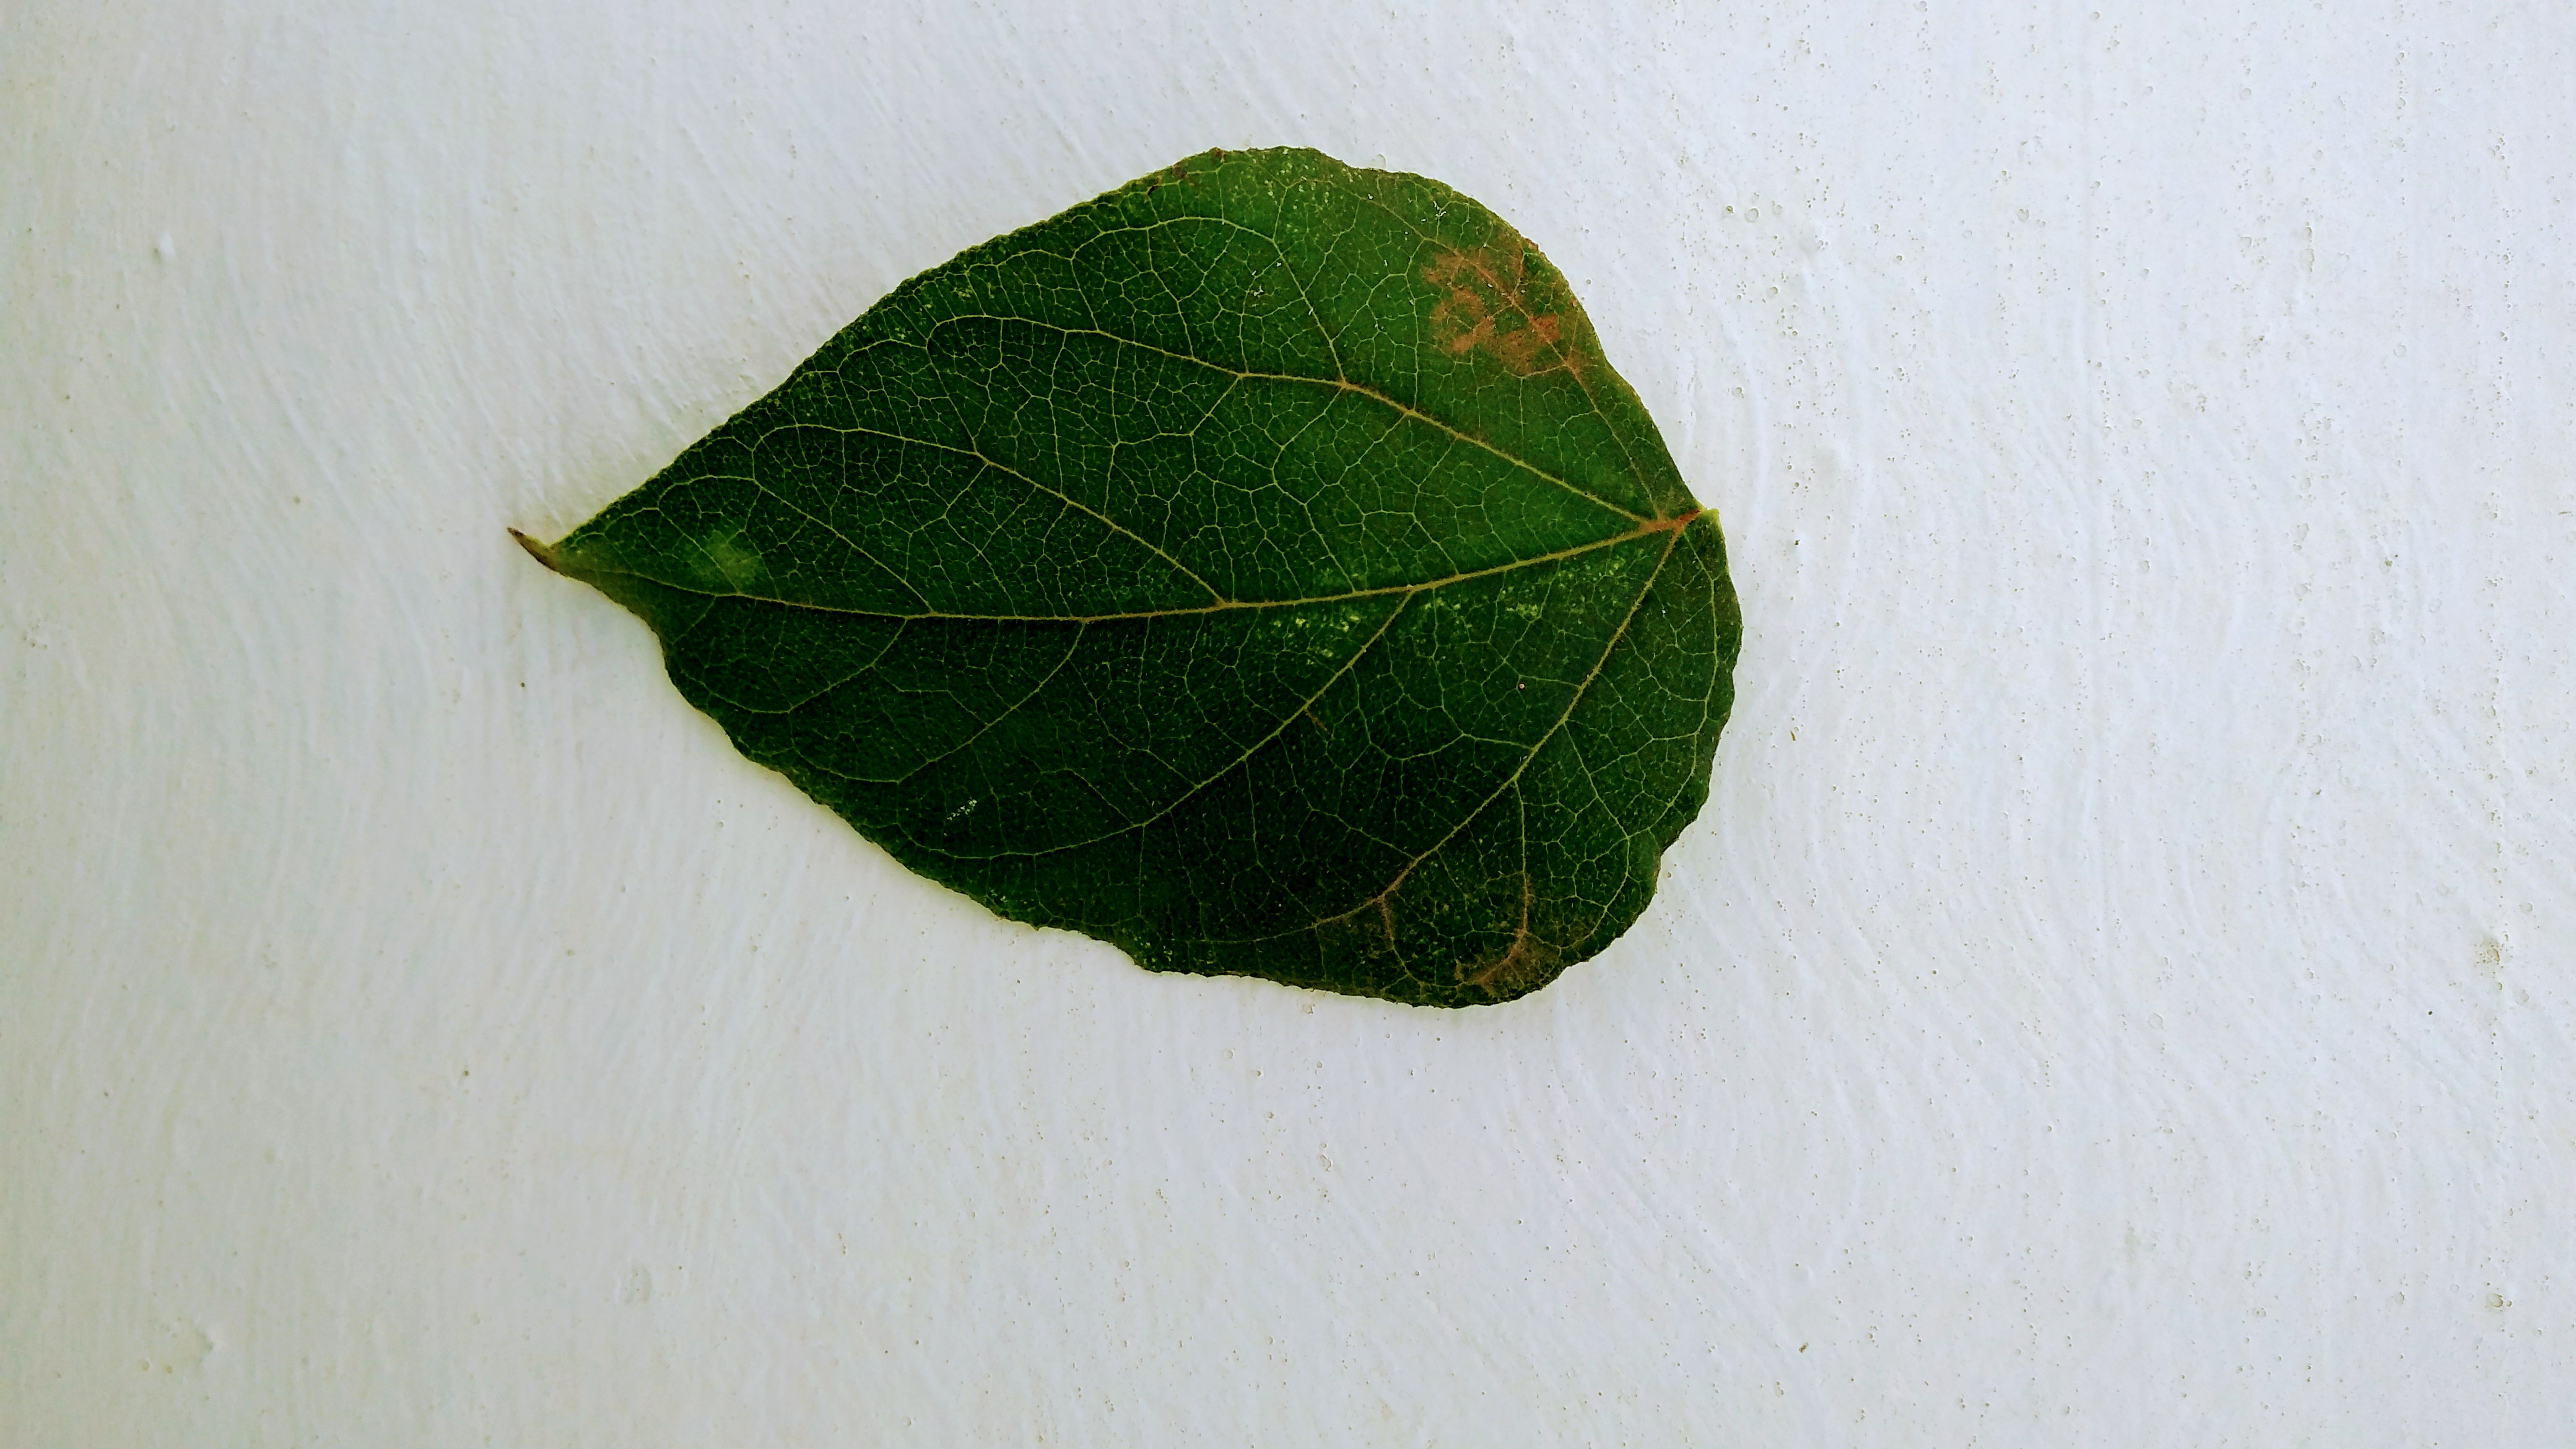
Plant: Parijatha